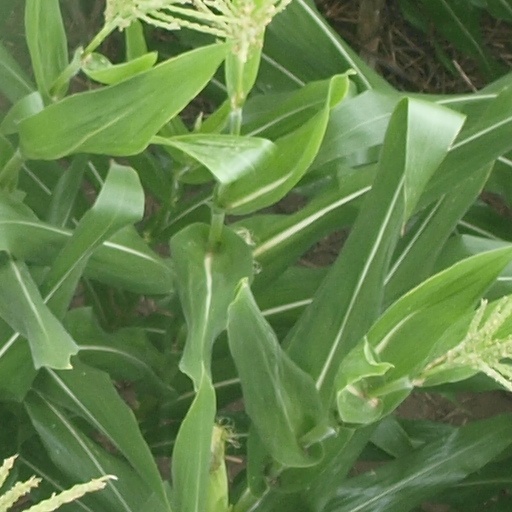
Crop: maize; corn